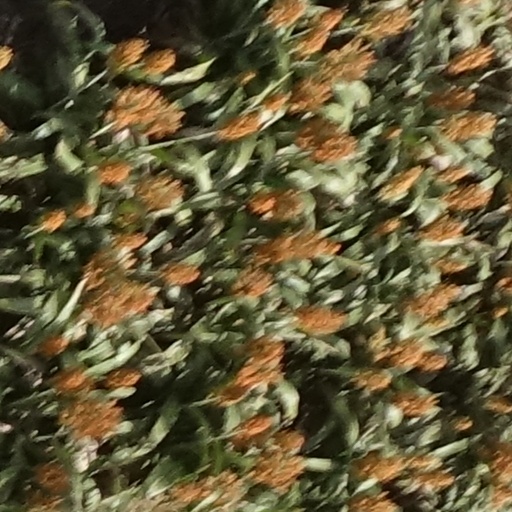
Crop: sorghum